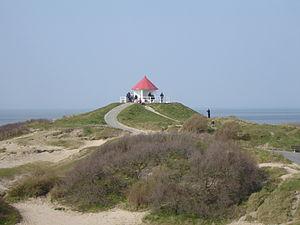
Wenduine est une section de la commune belge du Coq située en Région flamande dans la province de Flandre-Occidentale. On l'appelle aussi Princesse des plages.